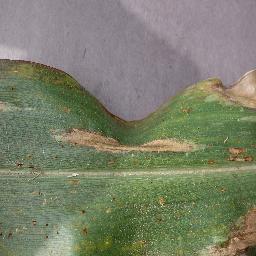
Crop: corn
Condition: (maize)_northern_blight